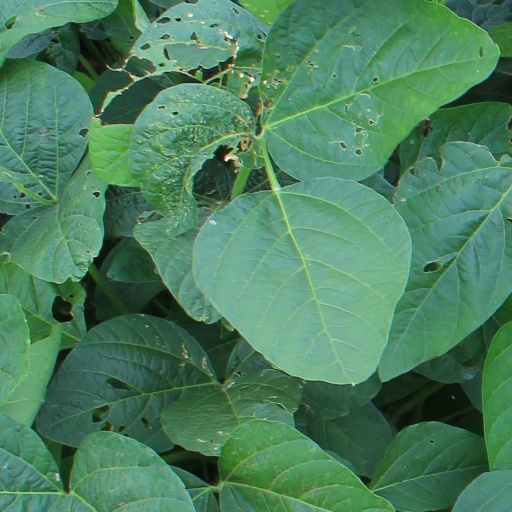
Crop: soybean